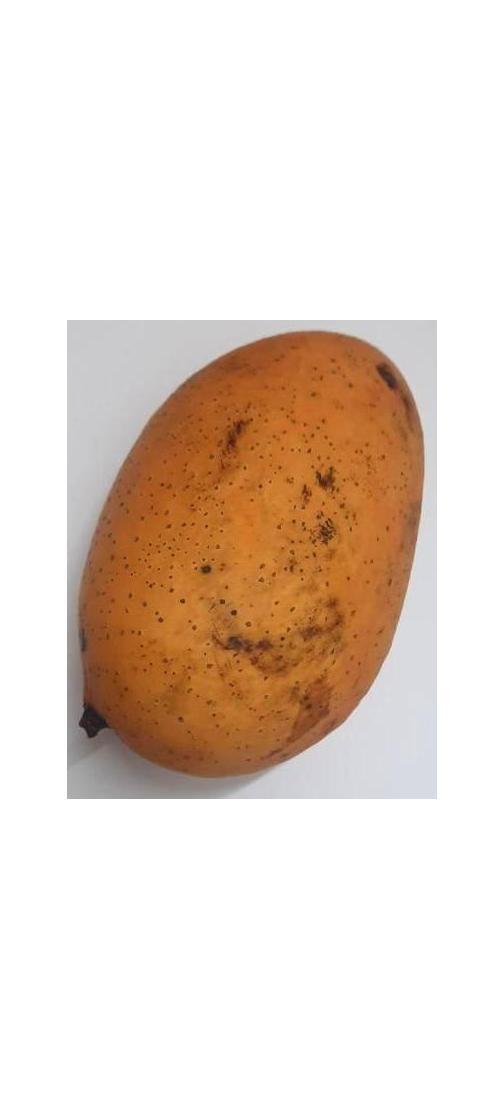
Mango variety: Ashshina Classic